Church architecture in Scotland

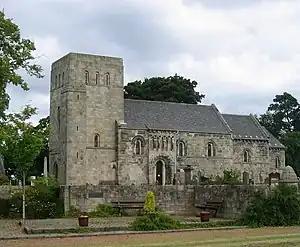
Dalmeny Kirk, one of the finest Romanesque churches in Scotland

The introduction of Christianity into Scotland from Ireland from the sixth century led to the construction of the first churches. These may originally have been wooden, like that excavated at Whithorn, but most of those for which evidence survives from this era are basic masonry-built churches, beginning on the west coast and islands and spreading south and east. Early chapels tended to have square-ended converging walls, similar to Irish chapels of this period. Medieval parish church architecture in Scotland was typically much less elaborate than in England, with many churches remaining simple oblongs, without transepts and aisles, and often without towers. In the Highlands they were often even simpler, many built of rubble masonry and sometimes indistinguishable from the outside from houses or farm buildings.